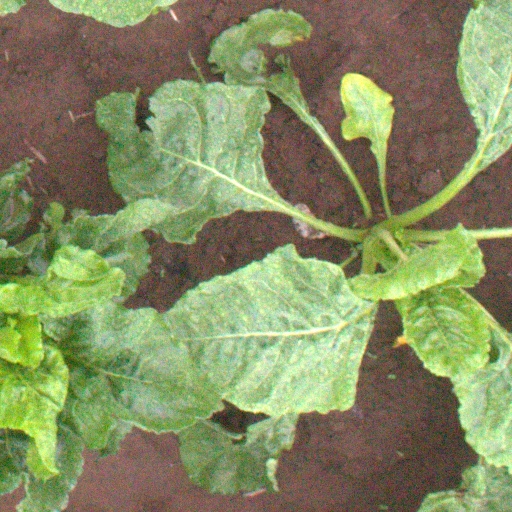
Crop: sugar beet